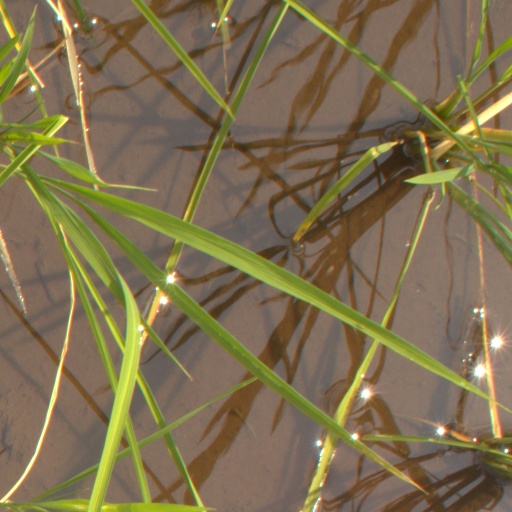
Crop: rice